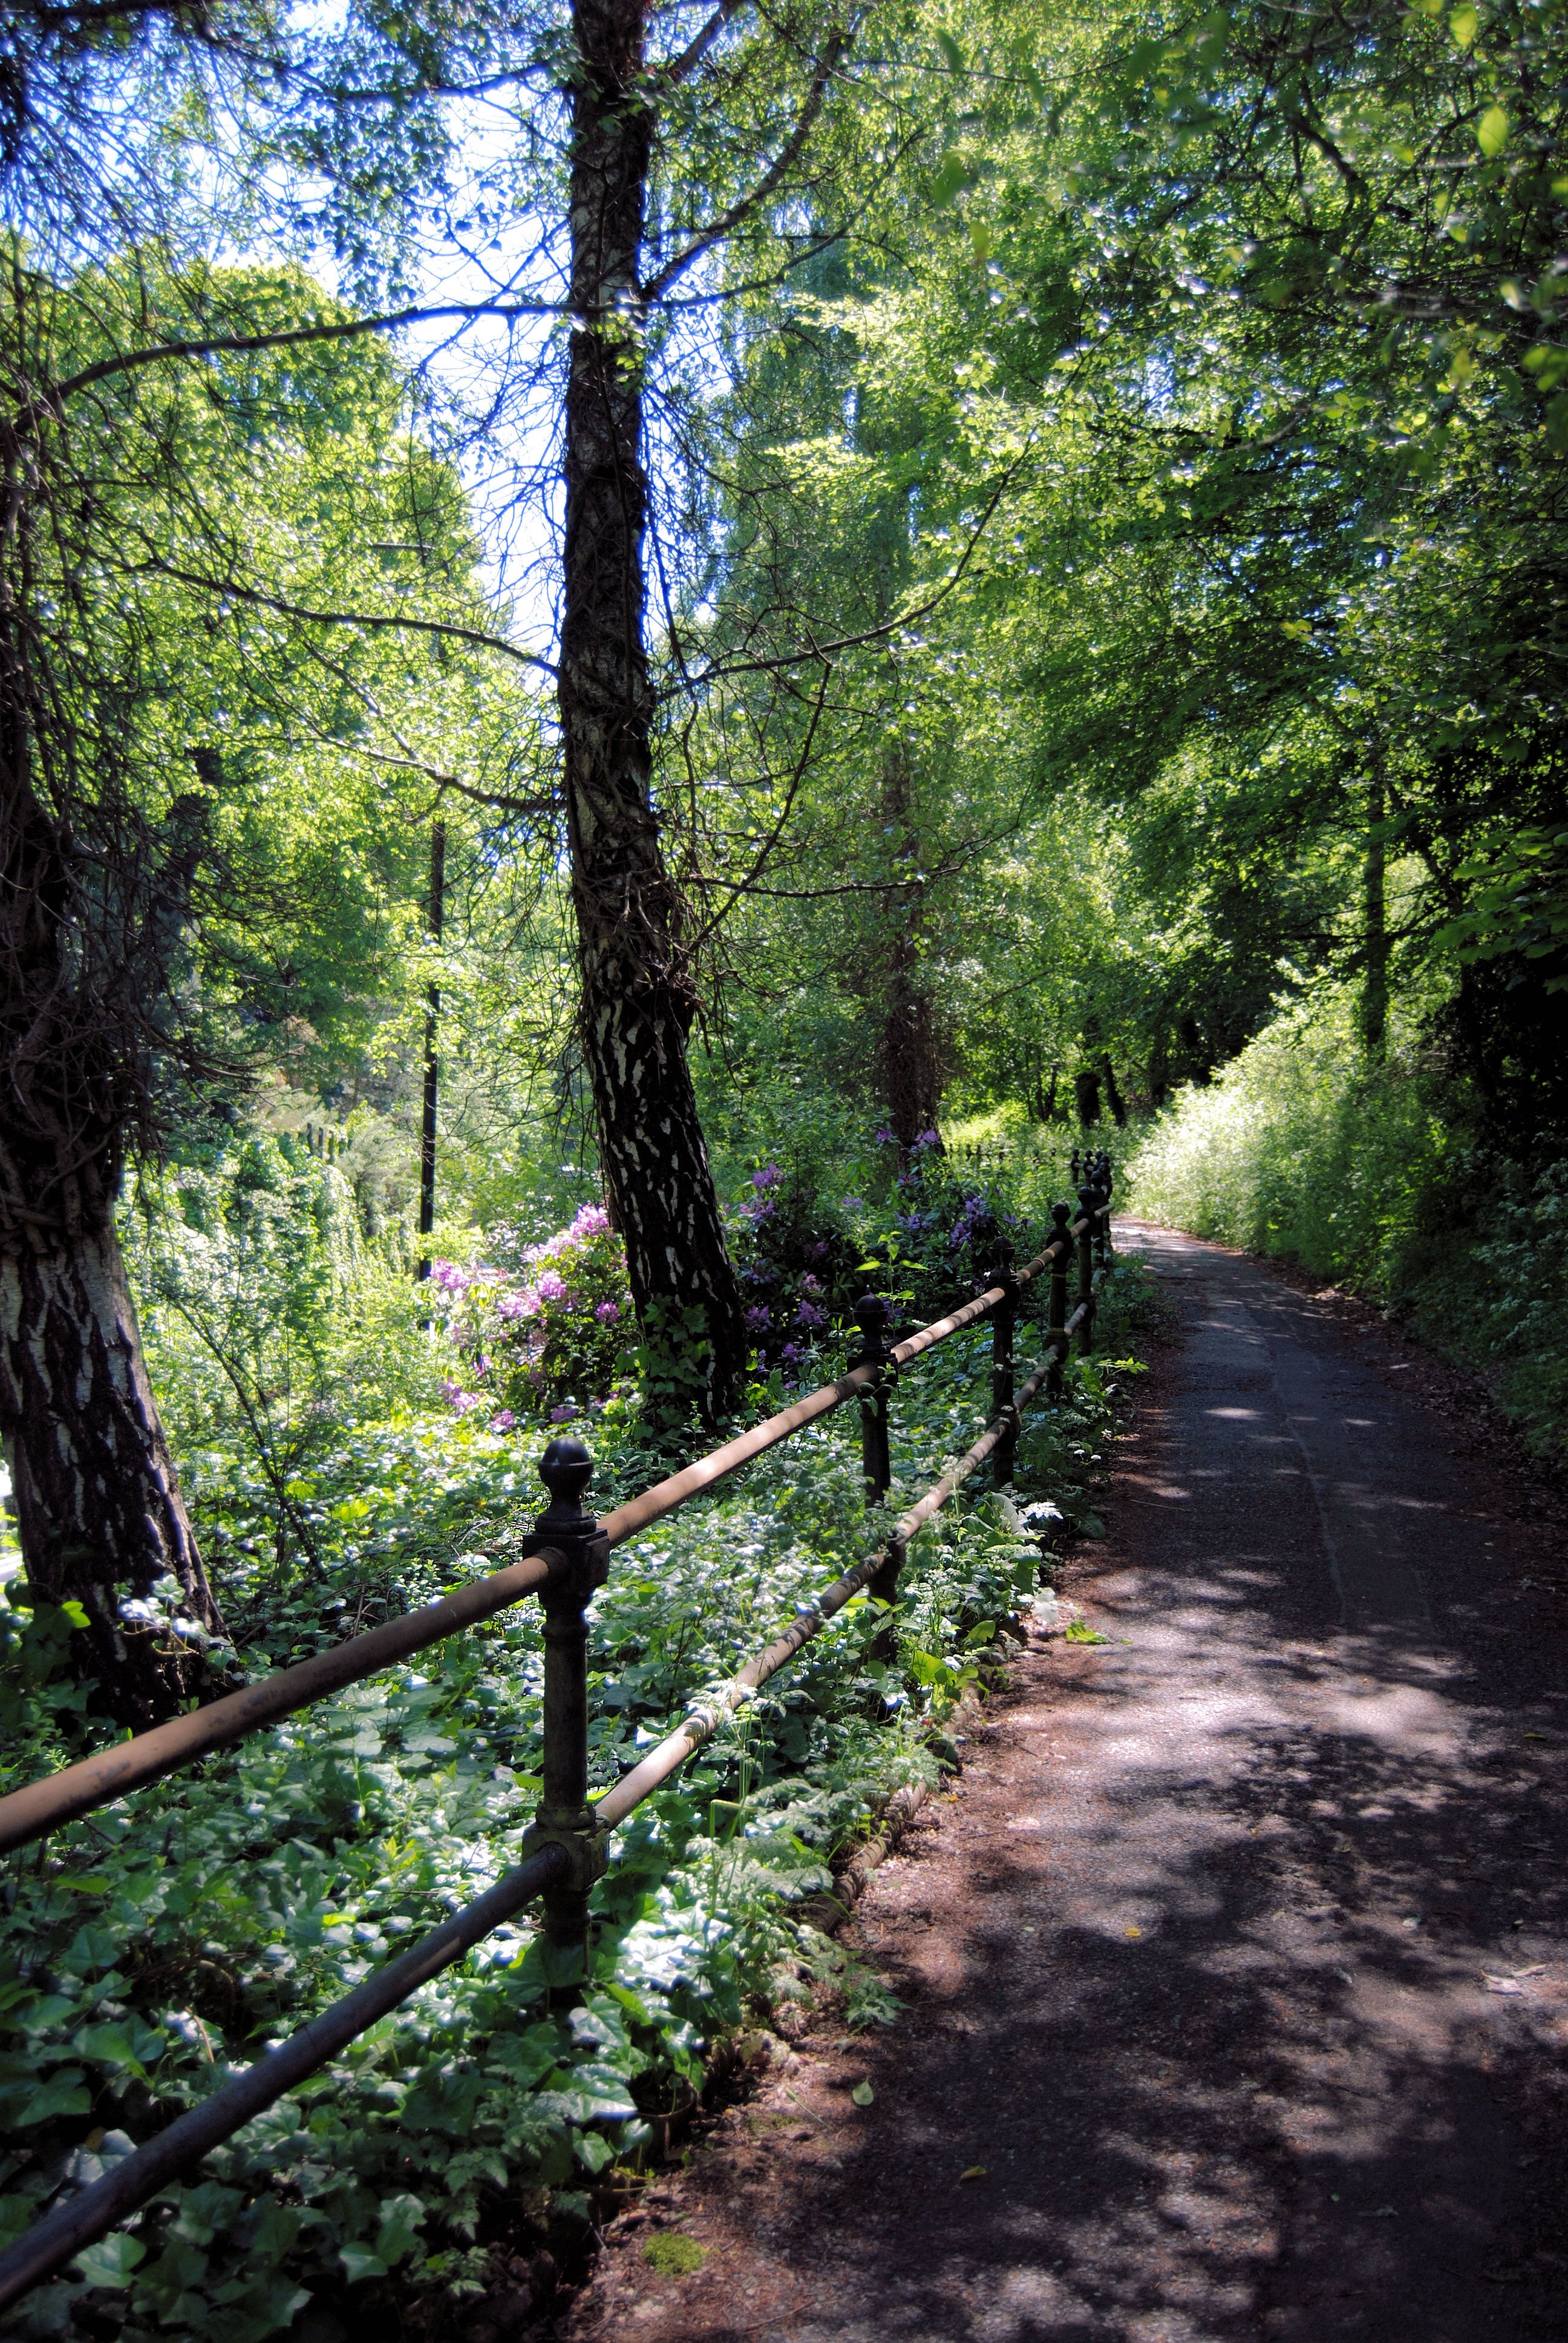
landscape, tree, nature, forest, pathway, plant, trail, sunlight, leaf, summer, walk, environment, stream, green, scenic, autumn, season, woodland, habitat, footpath, ecosystem, natural environment, woody plant